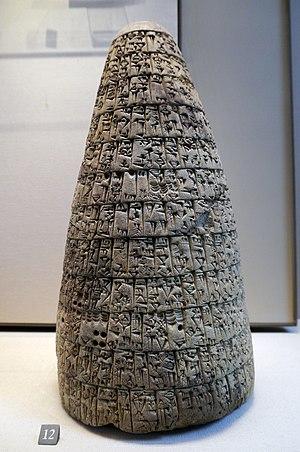
Cône d'Urukagina, roi de Lagash, relatant ses réformes contre les abus des «
Lagash est une ancienne ville du pays de Sumer, en Basse-Mésopotamie, et un royaume dont elle était au moins à l'origine la capitale. Cette ancienne cité-État comprenait, en plus de la ville éponyme située sur le site actuel d'Al-Hiba, Girsu, ville sainte où se trouve le sanctuaire de la divinité tutélaire du royaume, Ningirsu, et d'où proviennent la plupart des découvertes archéologiques et épigraphiques qui permettent de connaître l'histoire du royaume de Lagash.